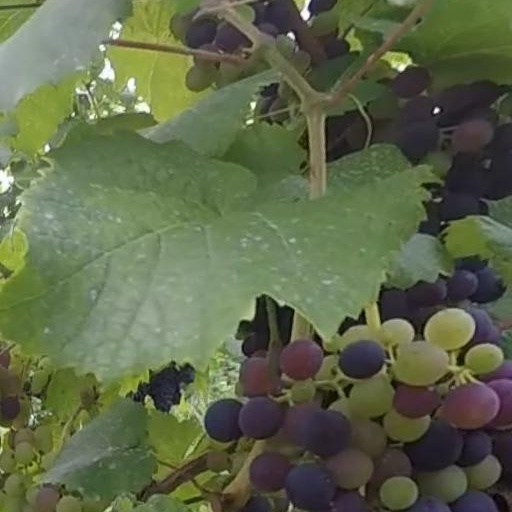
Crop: grape